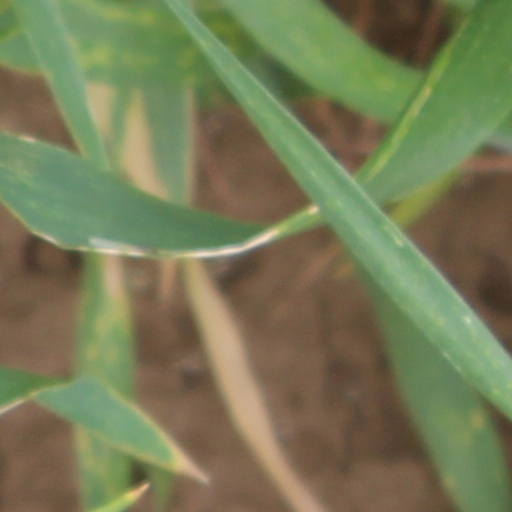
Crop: wheat